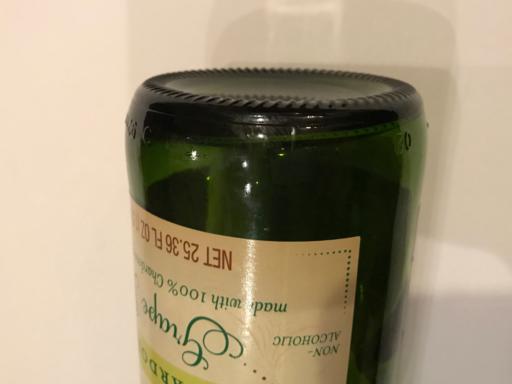
Waste category: glass